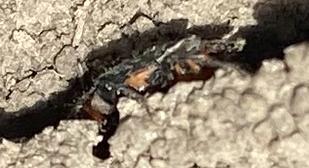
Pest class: predators